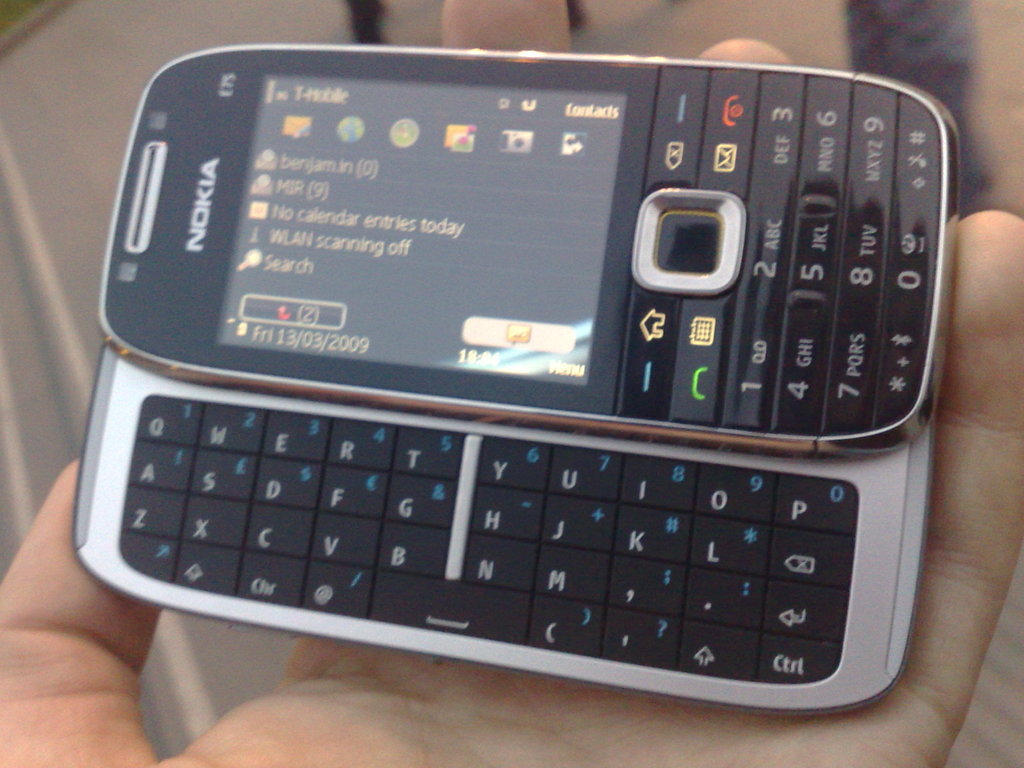
Label: others